Wanda Gołkowska

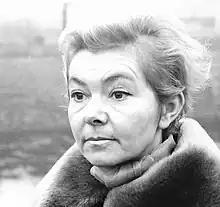
Gołkowska in 1975

Gołkowska was born on 17 December 1925, in Rzeszów. She attended the primary school in Grajewo. In 1946, Gołkowska started studying at the Faculty of Humanities at the University of Torun, but she and her family moved to Wrocław in the same year. From 1946 to 1952, Gołkowska studied at the Faculty of Painting at the Academy of Fine Arts in Wrocław, in the studio of Eugeniusz Geppert. In 1991, she became a full professor at the Eugeniusz Geppert Academy of Fine Arts. Between 1953 and 2006, Gołkowska took part in around 300 group exhibitions, and events, and presented over 30 individual exhibitions in Poland and abroad. She died on 7 August 2013, in Wrocław.